Northwest Trail

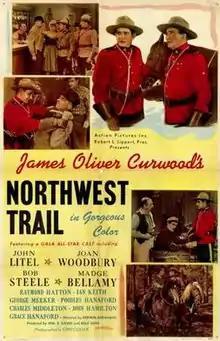
Original film poster

Northwest Trail is a 1945 American contemporary Western film directed by Derwin Abrahams shot in Cinecolor at Lake Hemet, California. It stars Bob Steele, Joan Woodbury, and Madge Bellamy making a comeback appearance in her final film.